Design Automation Conference

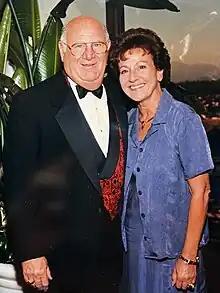
Marie and Pat Pistilli at DAC in 2000

Up until the mid-'70s, DAC had sessions on all types of design automation, including mechanical and architectural. After that, for all intents and purposes, the focus shifted to electronic design. Currently, the topics at DAC also include embedded systems, autonomous systems, Artificial Intelligence hardware, hardware security, and Intellectual Property.